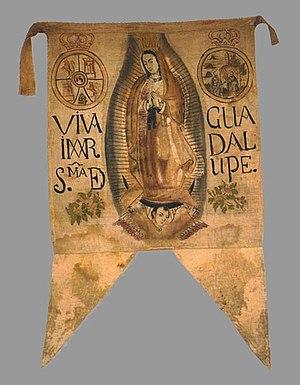
La bataille de Monte de las Cruces est un affrontement militaire survenu à Monte de las Cruces, près de Toluca, dans la ville de Ocoyoacac, État de Mexico, le 30 octobre 1810 entre les forces insurgées fidèles à Ferdinand VII dirigées par les créoles Miguel Hidalgo et Ignacio Allende, et les forces fidèles à la couronne espagnole aux mains des Français qui ont installé Joseph Bonaparte commandées par le colonel Torcuato Trujillo.
Le drapeau du Mexique est le drapeau national et le pavillon national du Mexique. Ce drapeau tricolore est rectangulaire de proportions 4/7 à bandes verticales vert, blanc et rouge de même taille. En son centre, sur la bande blanche, figurent les armes du Mexique, représentant un aigle mexicain perché sur un figuier de Barbarie, dévorant un serpent.
Notre-Dame de Guadalupe ou Vierge de Guadalupe est, au Mexique, le nom donné à la Vierge Marie qui serait apparue, selon la tradition, à un indigène du Mexique, Juan Diego, en 1531, ainsi qu'à l'image acheiropoïète qui lui est associée. La Vierge de Guadalupe est une figure du catholicisme en Amérique latine ; sa fête, le 12 décembre rassemble toutes les nations américaines. À cette occasion, de nombreuses célébrations sont organisées dans le monde entier.